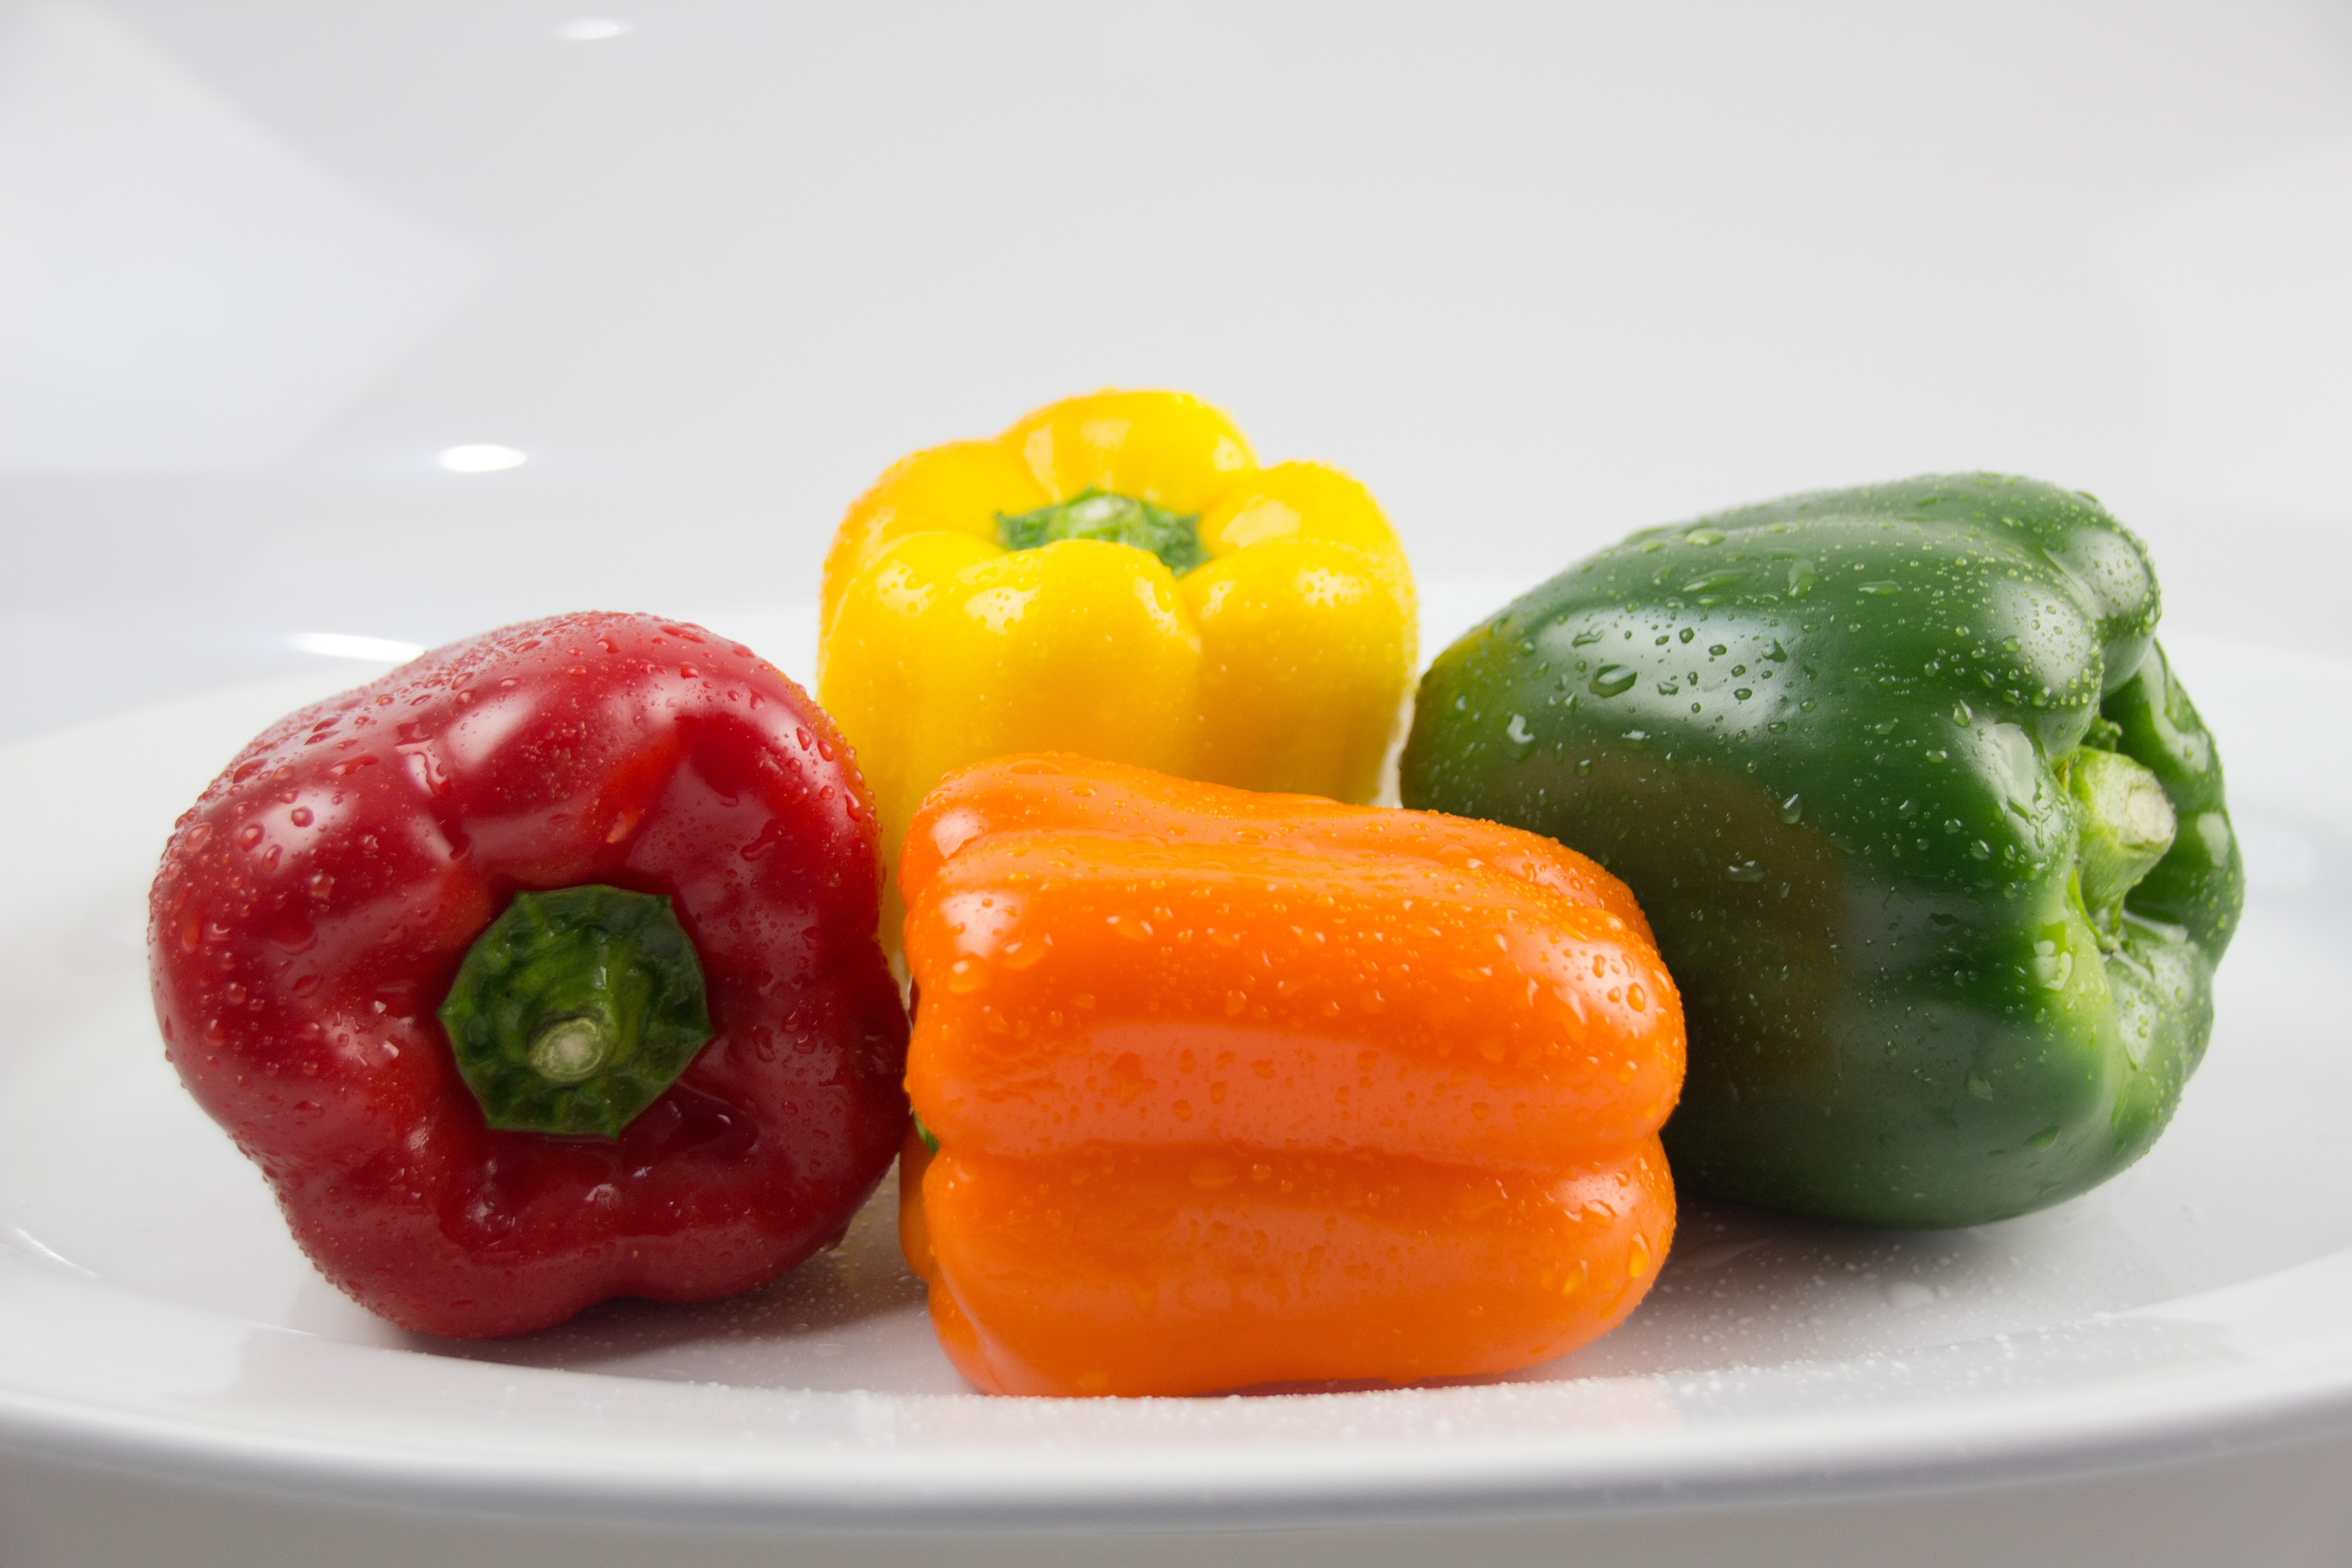
plant, restaurant, food, produce, vegetable, kitchen, vegetables, peppers, bell pepper, red pepper, vegetable garden, flowering plant, green chili, chili pepper, yellow pepper, land plant, peperoncini, bell peppers and chili peppers, pimiento, habanero chili, orange pepper